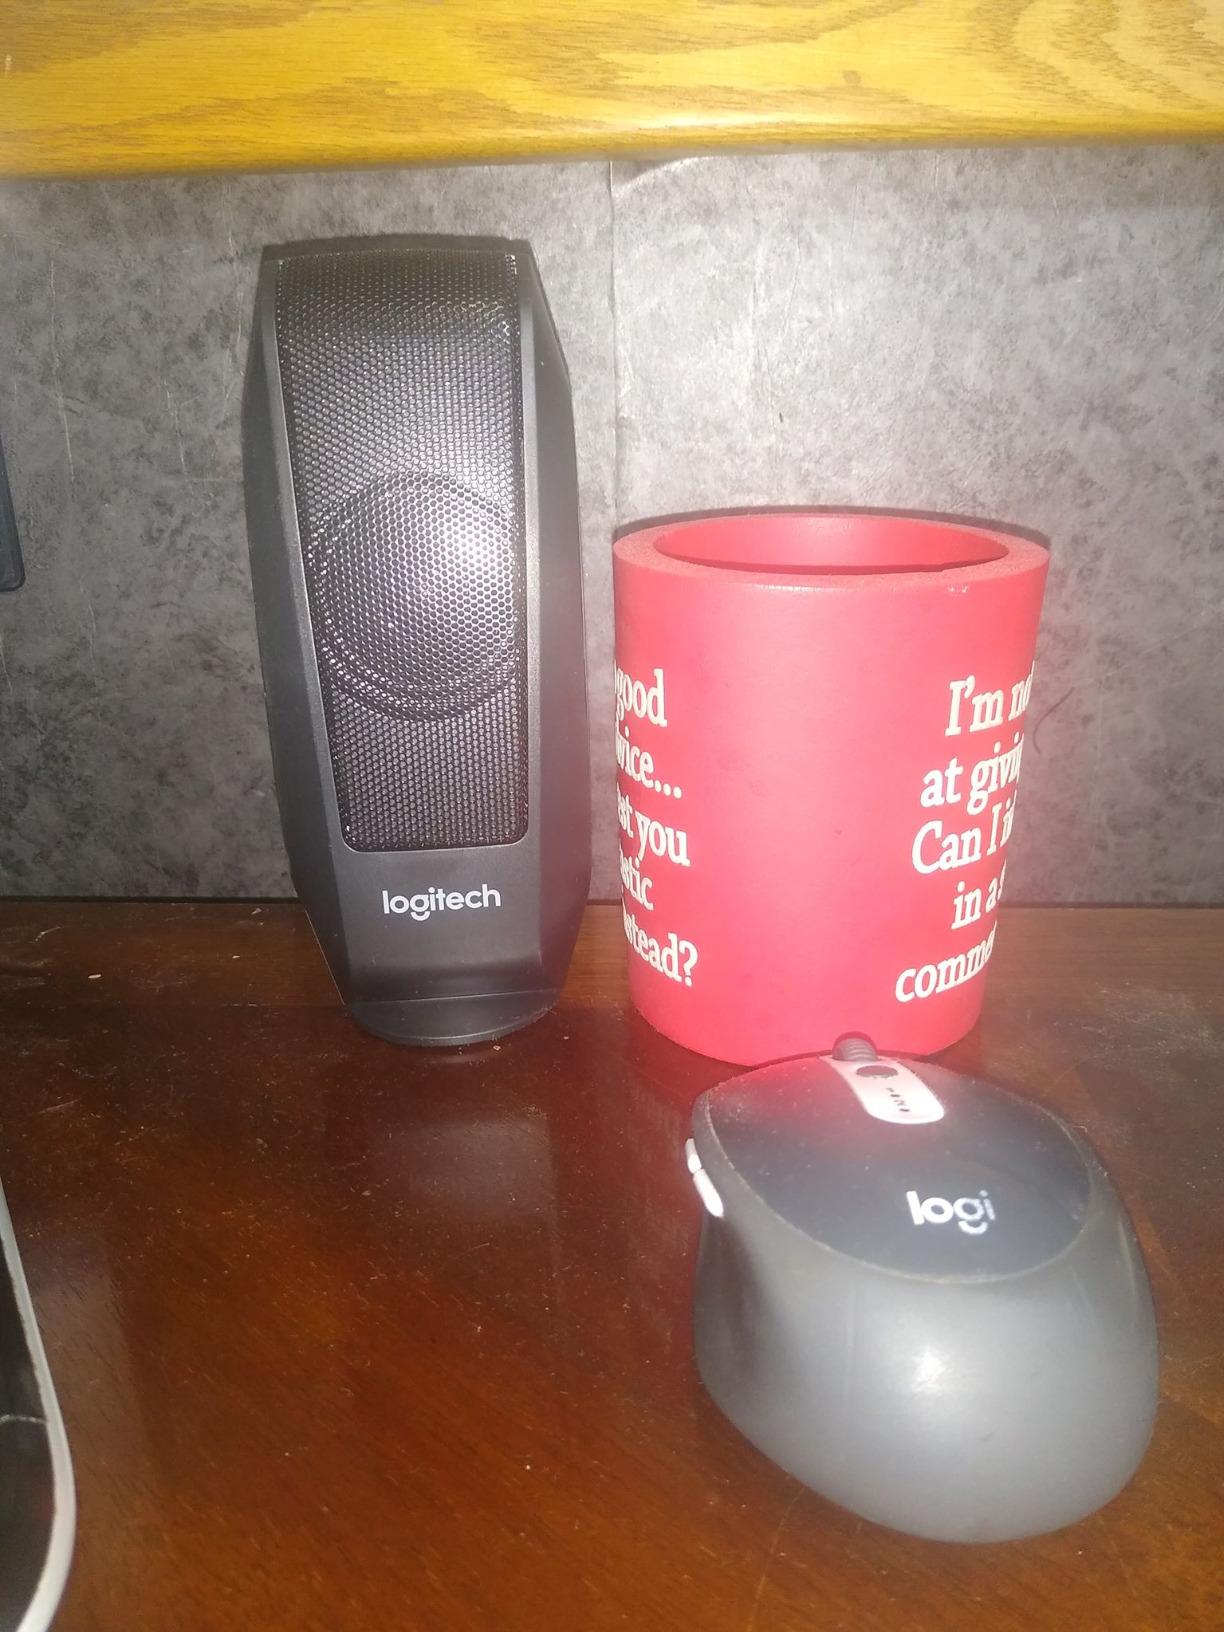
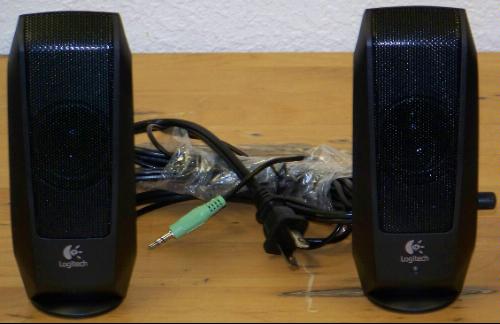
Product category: speaker
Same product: yes